Maria Bartiromo

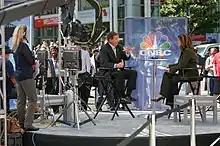
Bartiromo interviewing Mark Hurd in 2013

After her internship, which began in 1988 or 1989, Bartiromo spent five years as an executive producer and assignment editor with CNN Business. Her supervisor at CNN was Lou Dobbs, who later became a colleague at Fox Business. She also worked as a production assistant for Stuart Varney there.